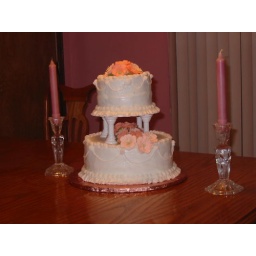
this cake done by me, also flowers made from icing also done by me